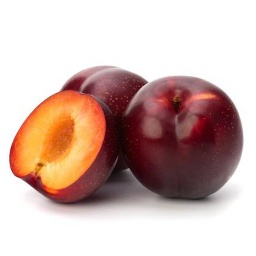
Label: plum